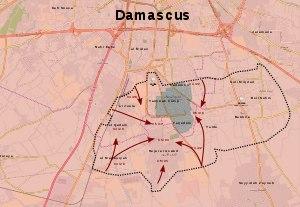
La bataille de la Ghouta orientale se déroule entre 2012 et 2018 pendant la guerre civile syrienne. Elle débute à l'été 2012 après la défaite des rebelles à la bataille de Damas et l'échec de leur offensive visant à prendre le contrôle de la capitale. Les combats se poursuivent alors aux alentours de Damas, dans les quartiers périphériques, les villes et les villages de la Ghouta. En 2013, les rebelles se retrouvent encerclés dans plusieurs poches : la principale se situant à l'est avec la ville de Douma et dans les quartiers de Qaboun, Barzeh et Jobar. Au sud, les insurgés résistent principalement dans les quartiers de Qadam, Beit Sahem et Yalda et dans les villes de Daraya, Yarmouk, Al-Hajar al-Aswad et de Mouadamiyat al-Cham.